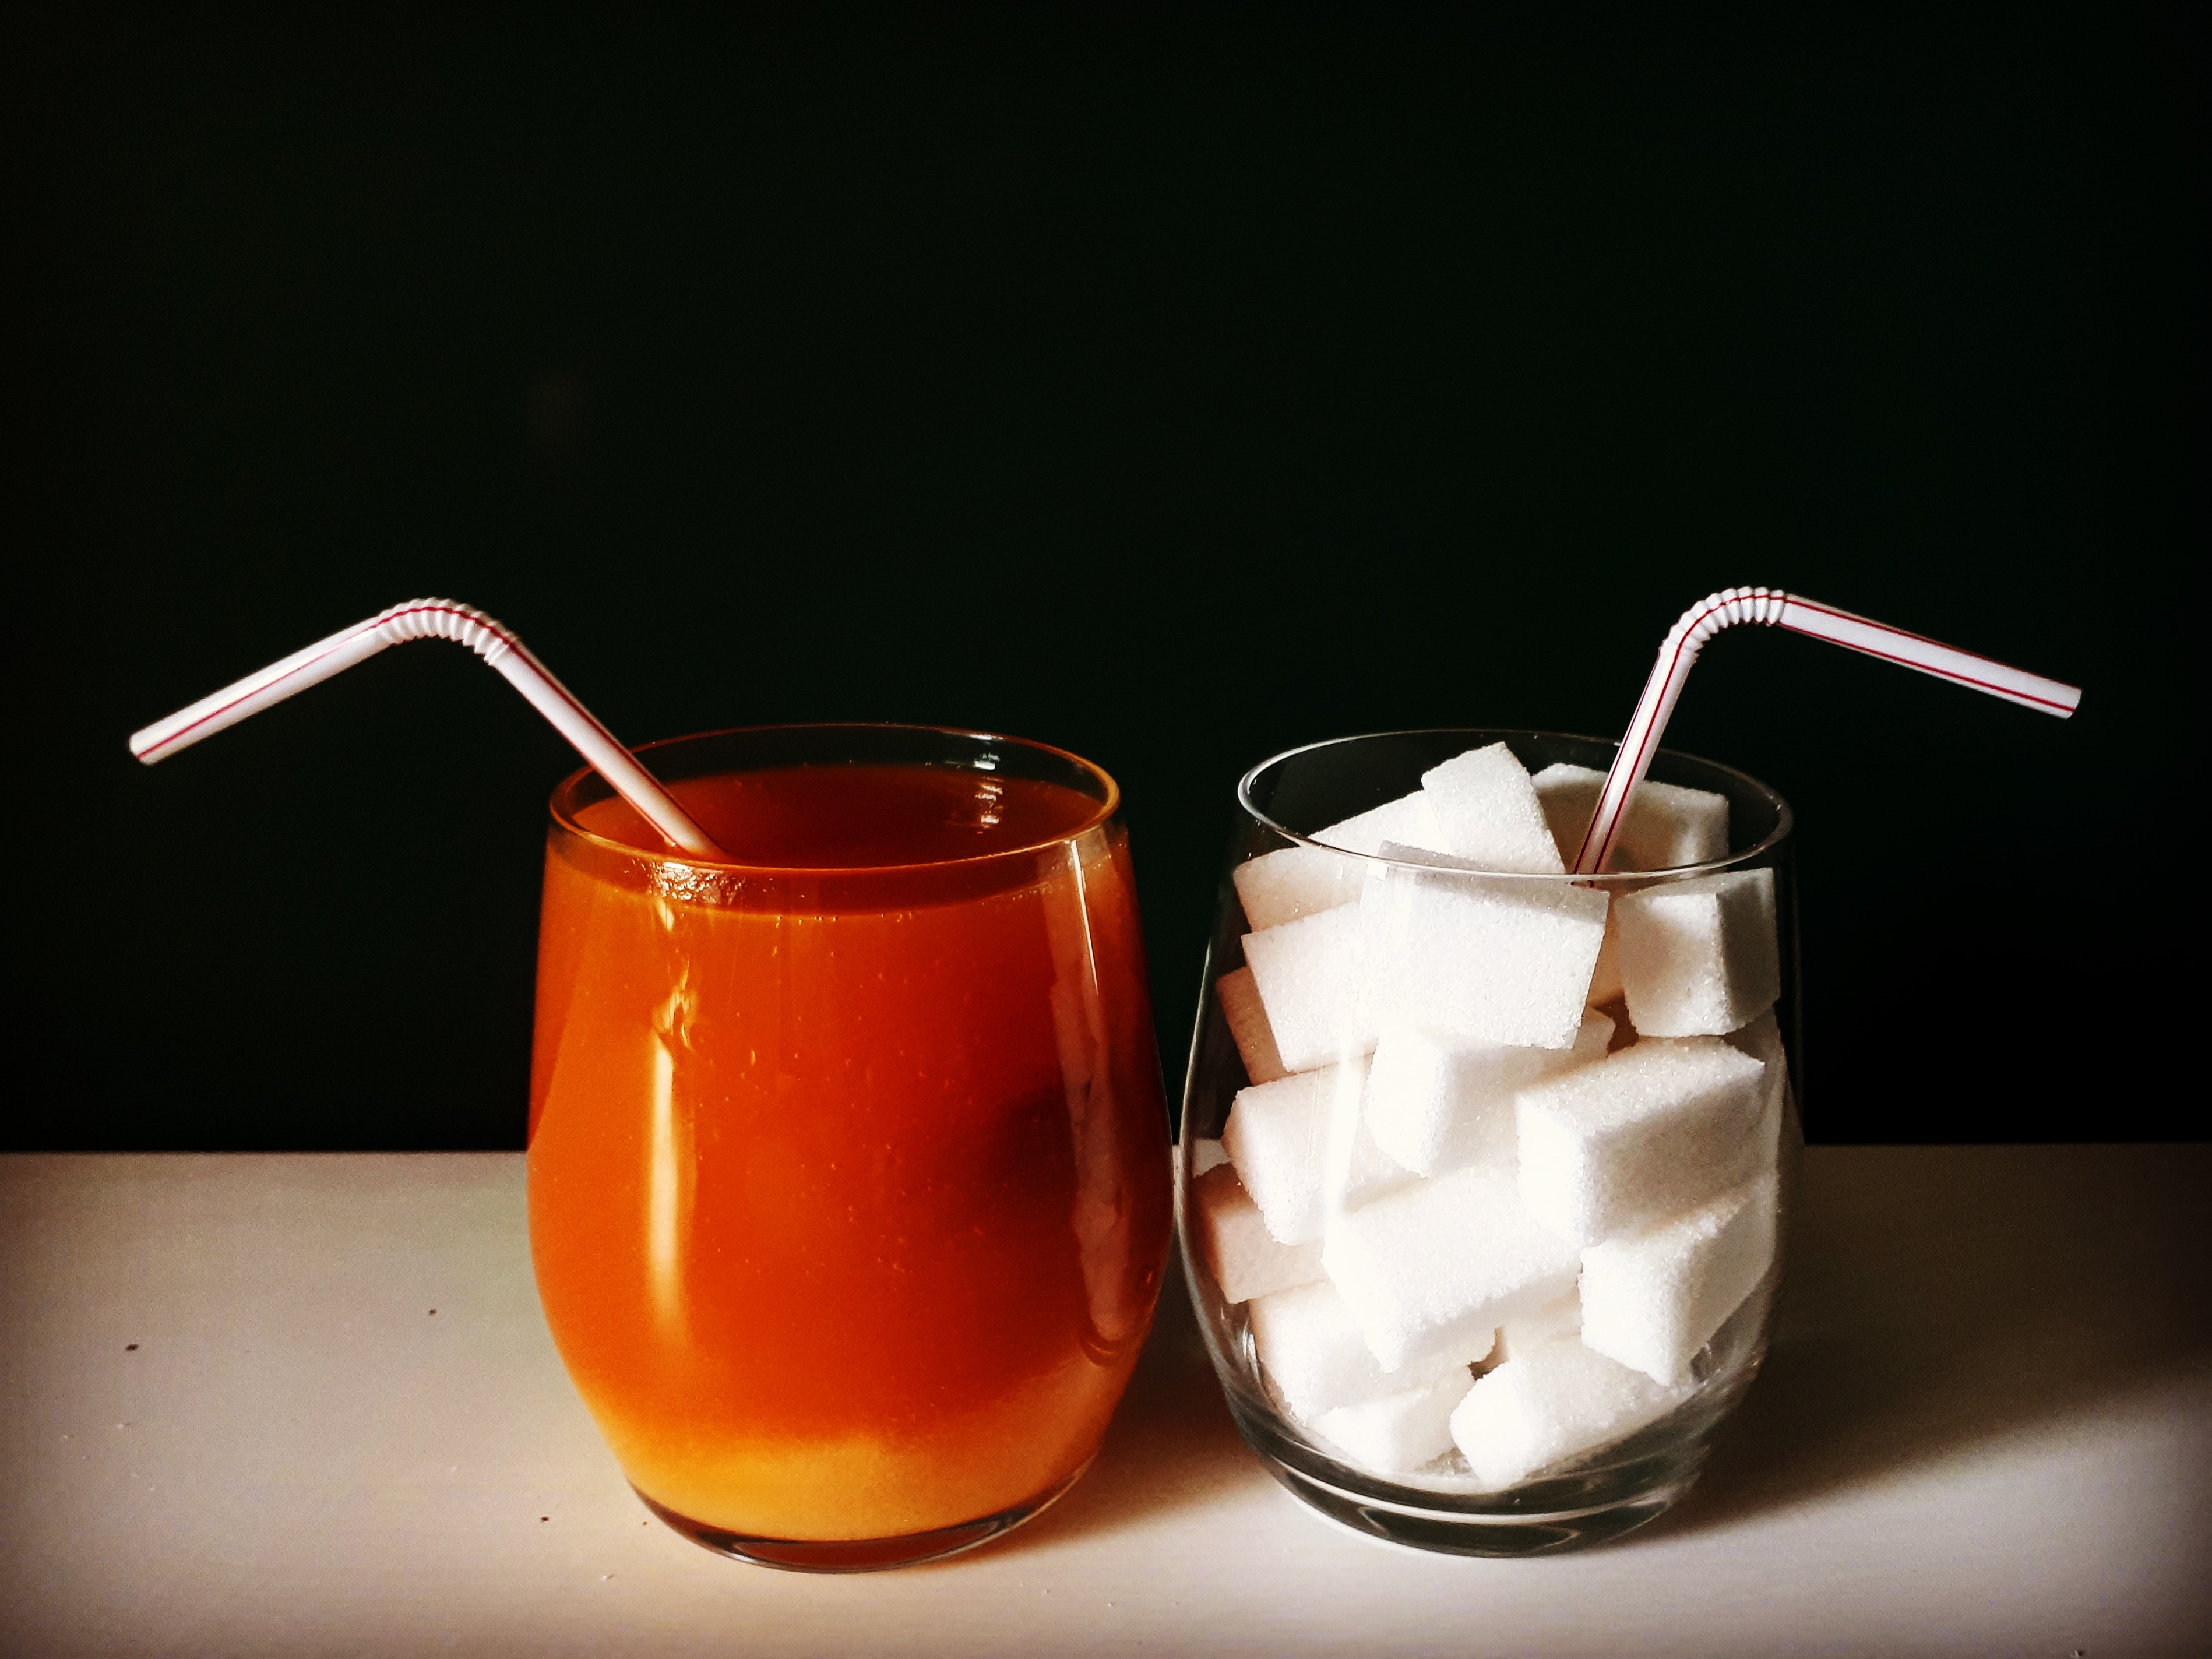
drink, juice, still life photography, cocktail, non alcoholic beverage